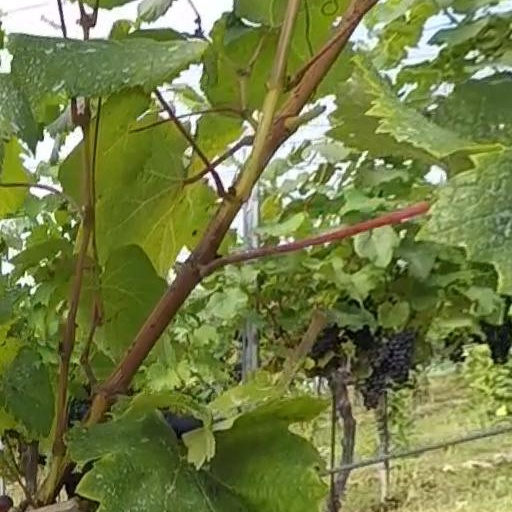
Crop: grape